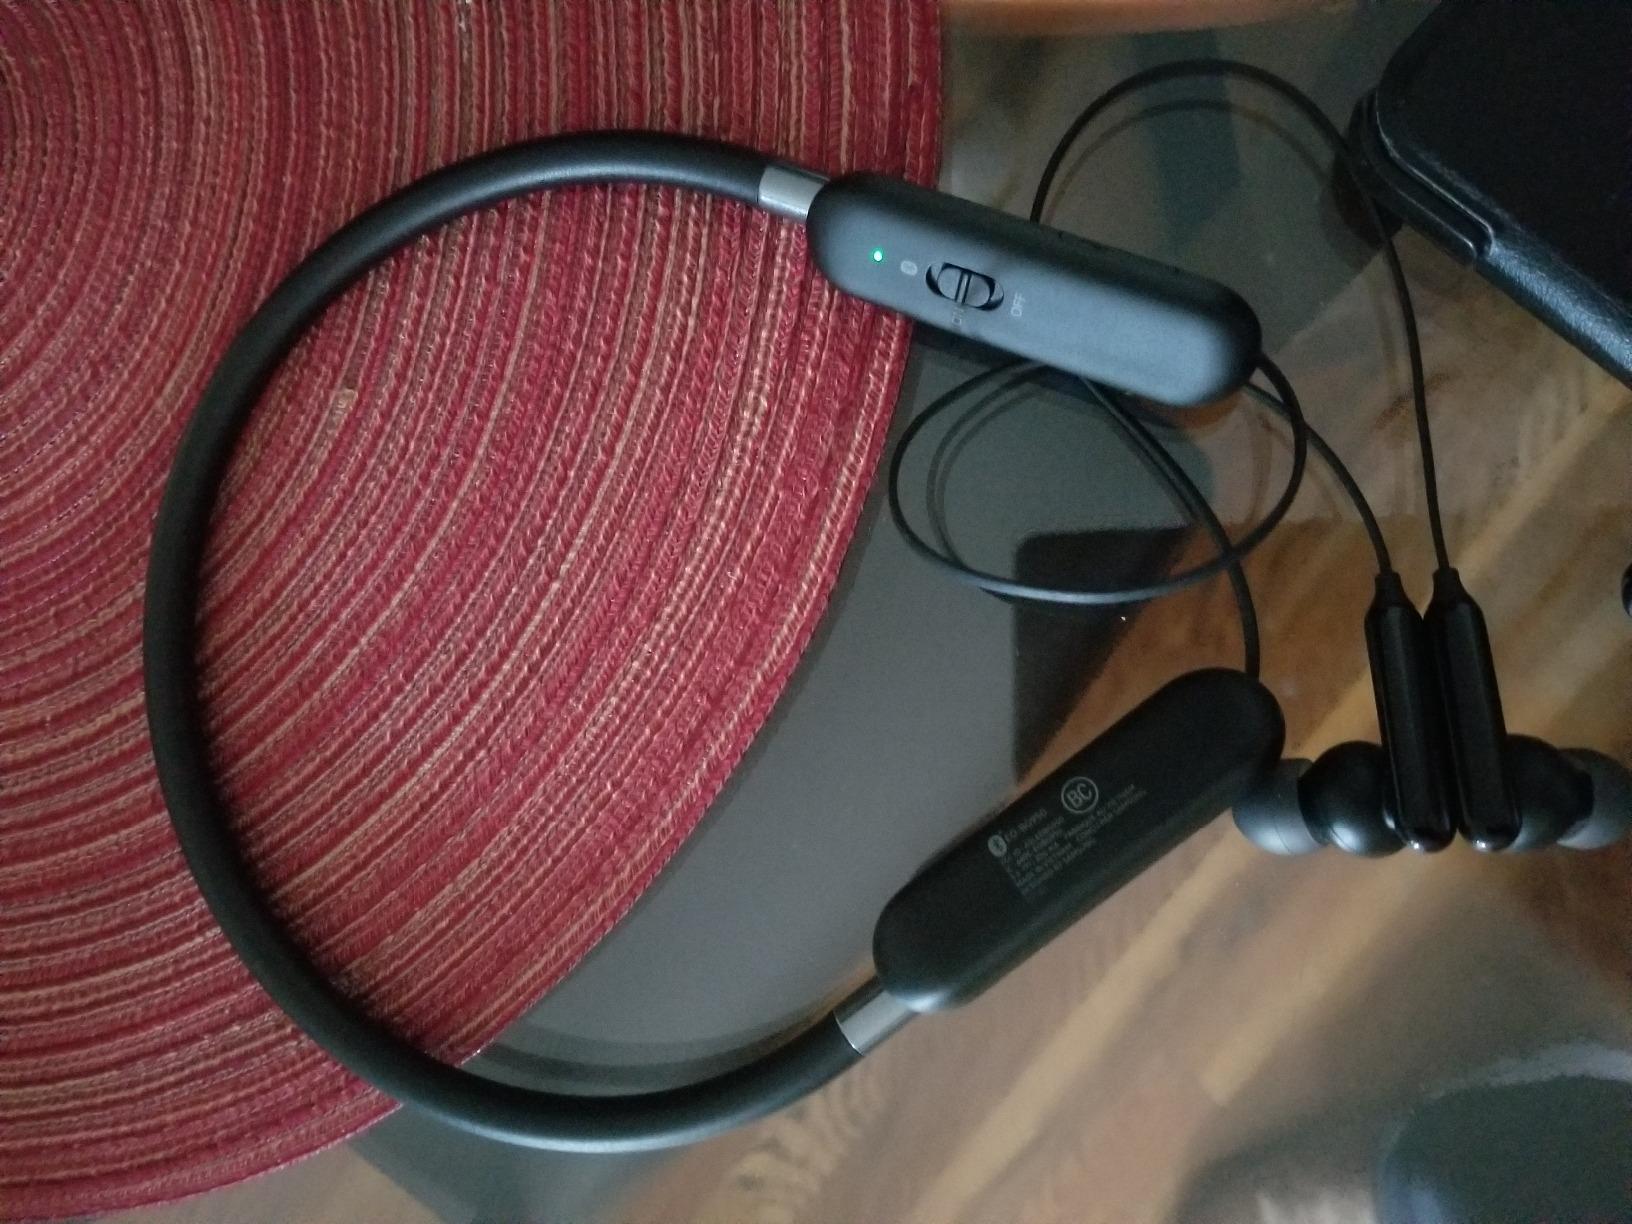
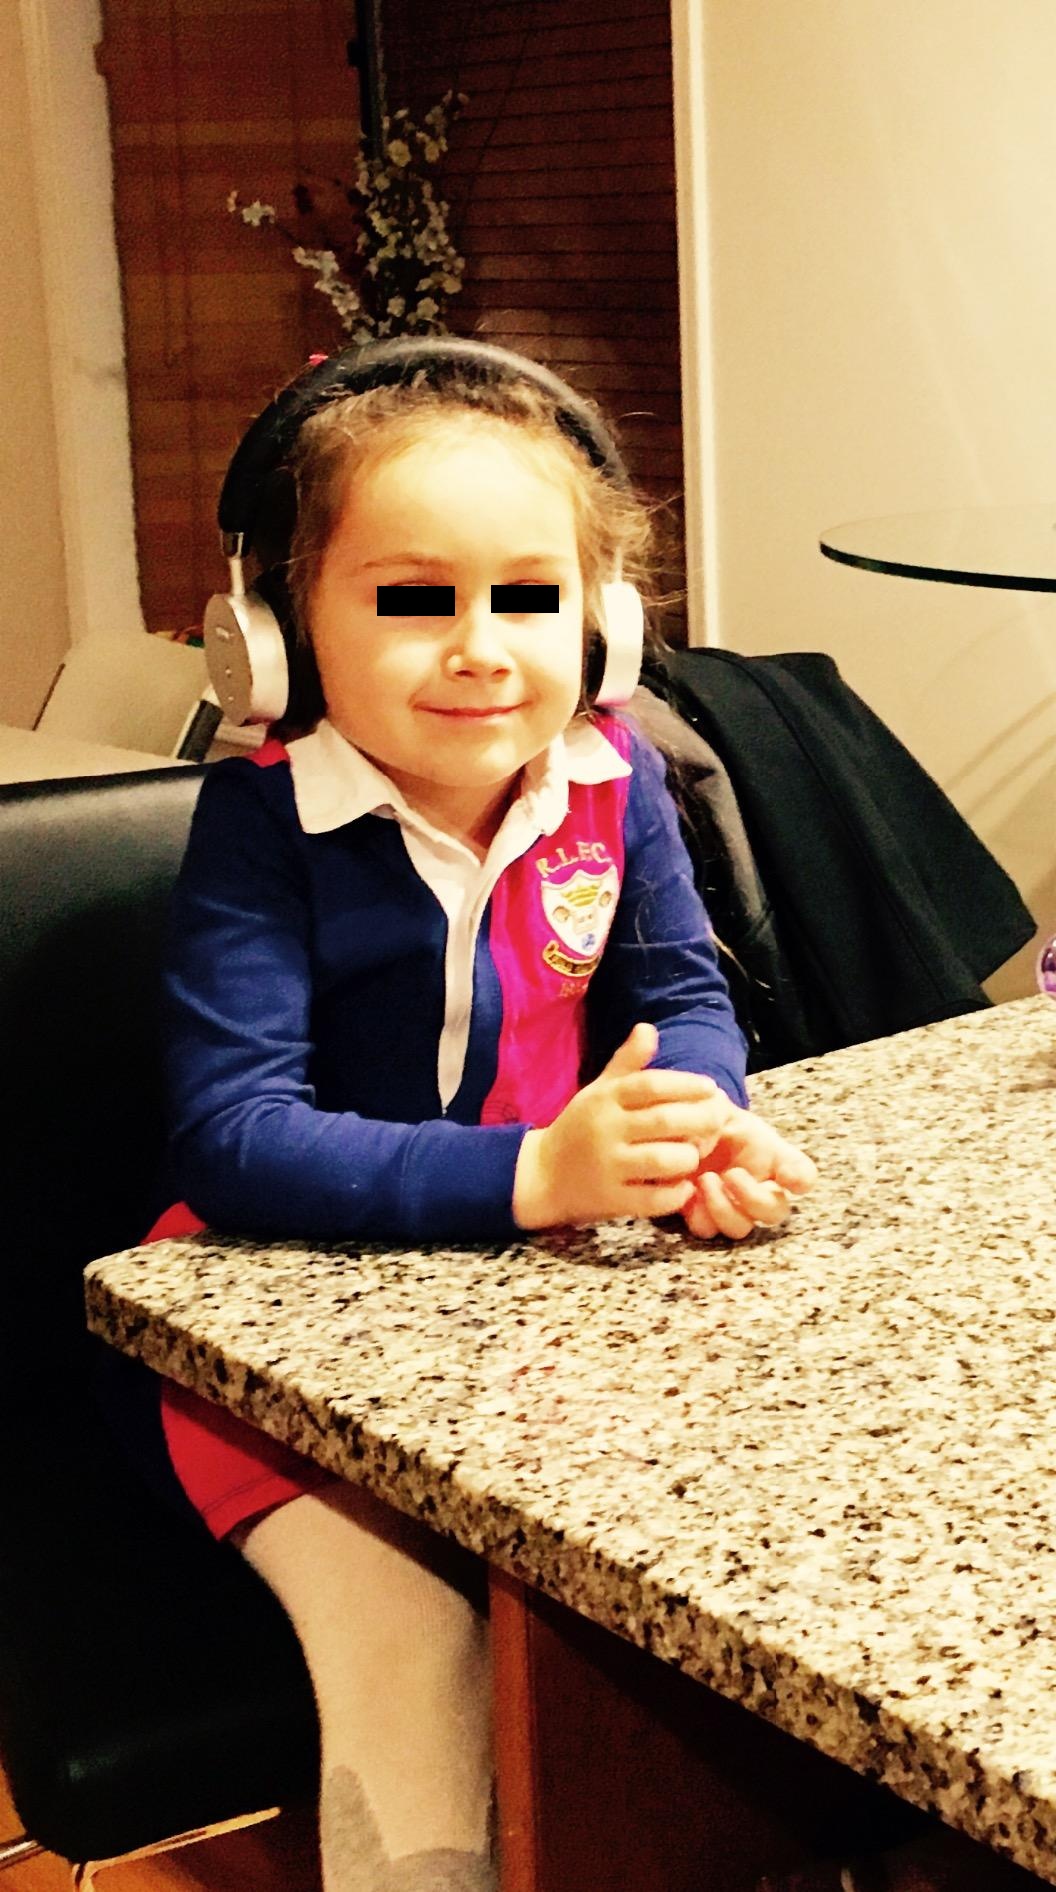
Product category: headphones
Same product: no